Mount Alexander

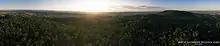
Mt Alexander Regional Park

The mountain, known as "Lanjanuc" to the Jaara Jaara people, was the location of a sacred ceremonial ground and used as an outlook.